Warren Zevon

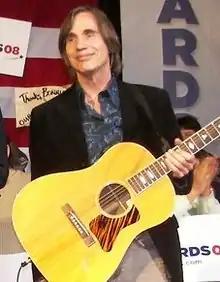
Friend Jackson Browne reunited with Zevon for his final album

On October 30, 2002, Zevon was featured alone on an episode of the "Late Show with David Letterman". The band played "I'll Sleep When I'm Dead" as his introduction. Zevon performed several songs and spoke at length about his illness. He noted, "I might have made a tactical error in not going to a physician for 20 years." It was during this broadcast that, when asked by Letterman if he knew something more about life and death now, he first offered his oft-quoted insight that people need to "enjoy every sandwich." He also thanked Letterman for his years of support, calling him "the best friend my music's ever had". For his final song of the evening, and his final public performance, Zevon performed "Roland the Headless Thompson Gunner" at Letterman's request. In the green room after the show, Zevon presented Letterman with the guitar that he always used on the show, with a single request: "Here, I want you to have this, take good care of it."